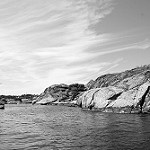
Label: B & W